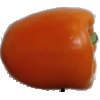
Label: orange_pepper